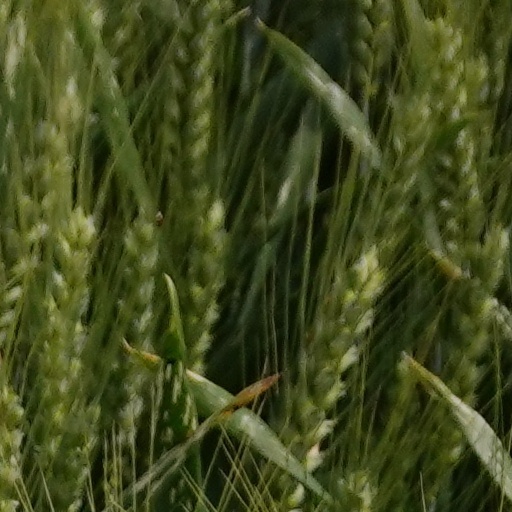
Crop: wheat